Ernest Ayscoghe Floyer

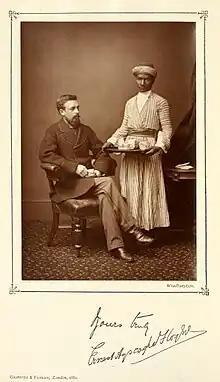
Floyer with a Baluch servant, 1885

Ernest Ayscoghe Floyer (1852–1903) was a British colonial official, and explorer in Baluchistan and the Sudan. He explored the economically useful plants and materials of interest along his travels. He was put in charge of extracting nitrate of soda after discovering a deposit of it in Egypt and later served as inspector general of telegraphs in Egypt.